Hatharu Halha

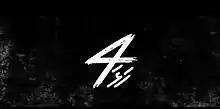
Official film poster

Hatharu Halha is a 2019 Maldivian anthology crime film, consisting of four short film segments directed by Moomin Fuad, Ravee Farooq, Ali Shifau and Abdul Faththaah. Produced by Mohamed Fuad, the film features an ensemble cast including Ali Ibrahim, Niuma Mohamed, Mariyam Majudha, Aminath Rishfa, Ismail Rasheed, Fathimath Fareela and Mariyam Shakeela. The film, after a delay of six years in post-production was ultimately released on Baiskoafu on 1 October 2019. Hatharu Halha is the first anthology film produced in the Maldivian film industry.